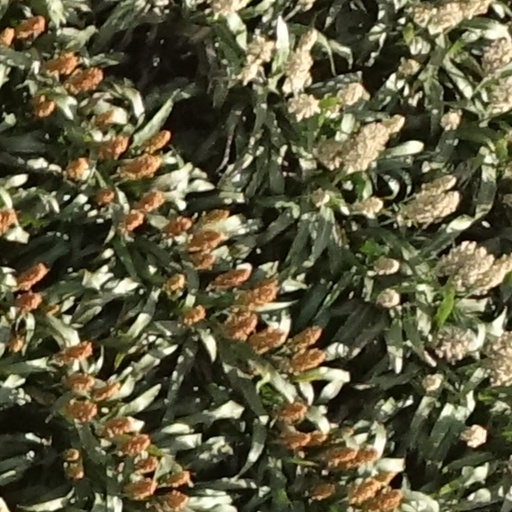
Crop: sorghum